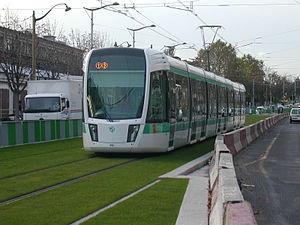
Le premier test du nouveau tramway T3 de Paris
Le boulevard du Général-Martial-Valin est un boulevard du 15ᵉ arrondissement de Paris. C'est une partie des boulevards des Maréchaux.
Présentation chronologique, par date, d'évènements historiques de la ville de Paris la capitale de la France.
La ligne 3a du tramway d'Île-de-France, plus simplement nommée T3a et également appelée Tramway des Maréchaux sud ou TMS, est la première ligne de tramway circulant dans Paris intra-muros depuis 1937, marquant le retour de ce mode de transport après soixante-neuf ans d'absence. Elle est exploitée par la Régie autonome des transports parisiens.